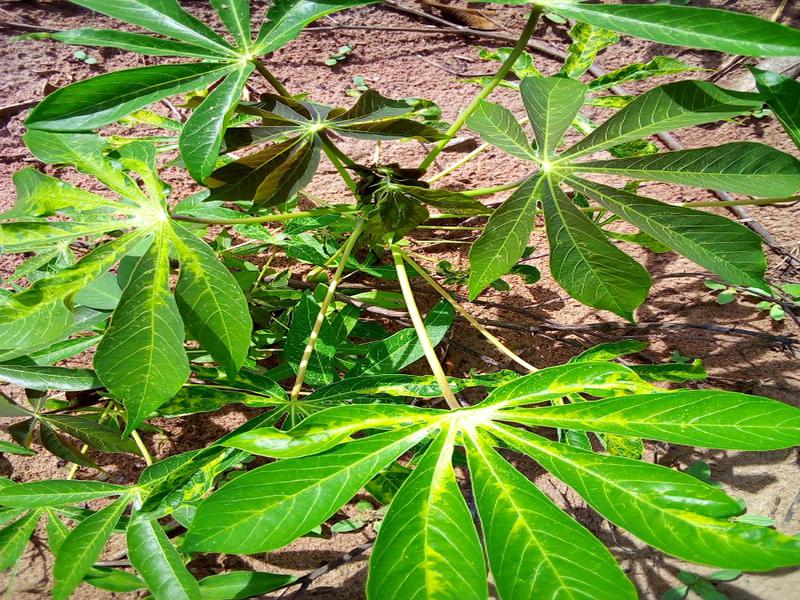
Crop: cassava
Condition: mosaic_disease